Miraflores Charterhouse

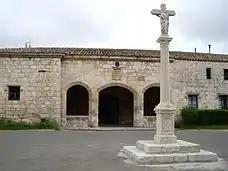
Courtyard.

The entrance's portal to the church of the Charterhouse is currently located in an entrance's courtyard landscaped with a Saint Bruno of Cologne's statue, founder of the Order. Its tracery dates from first half of the 16th century, originally serving as connection of the stays of the monastery with the service units and the portería.